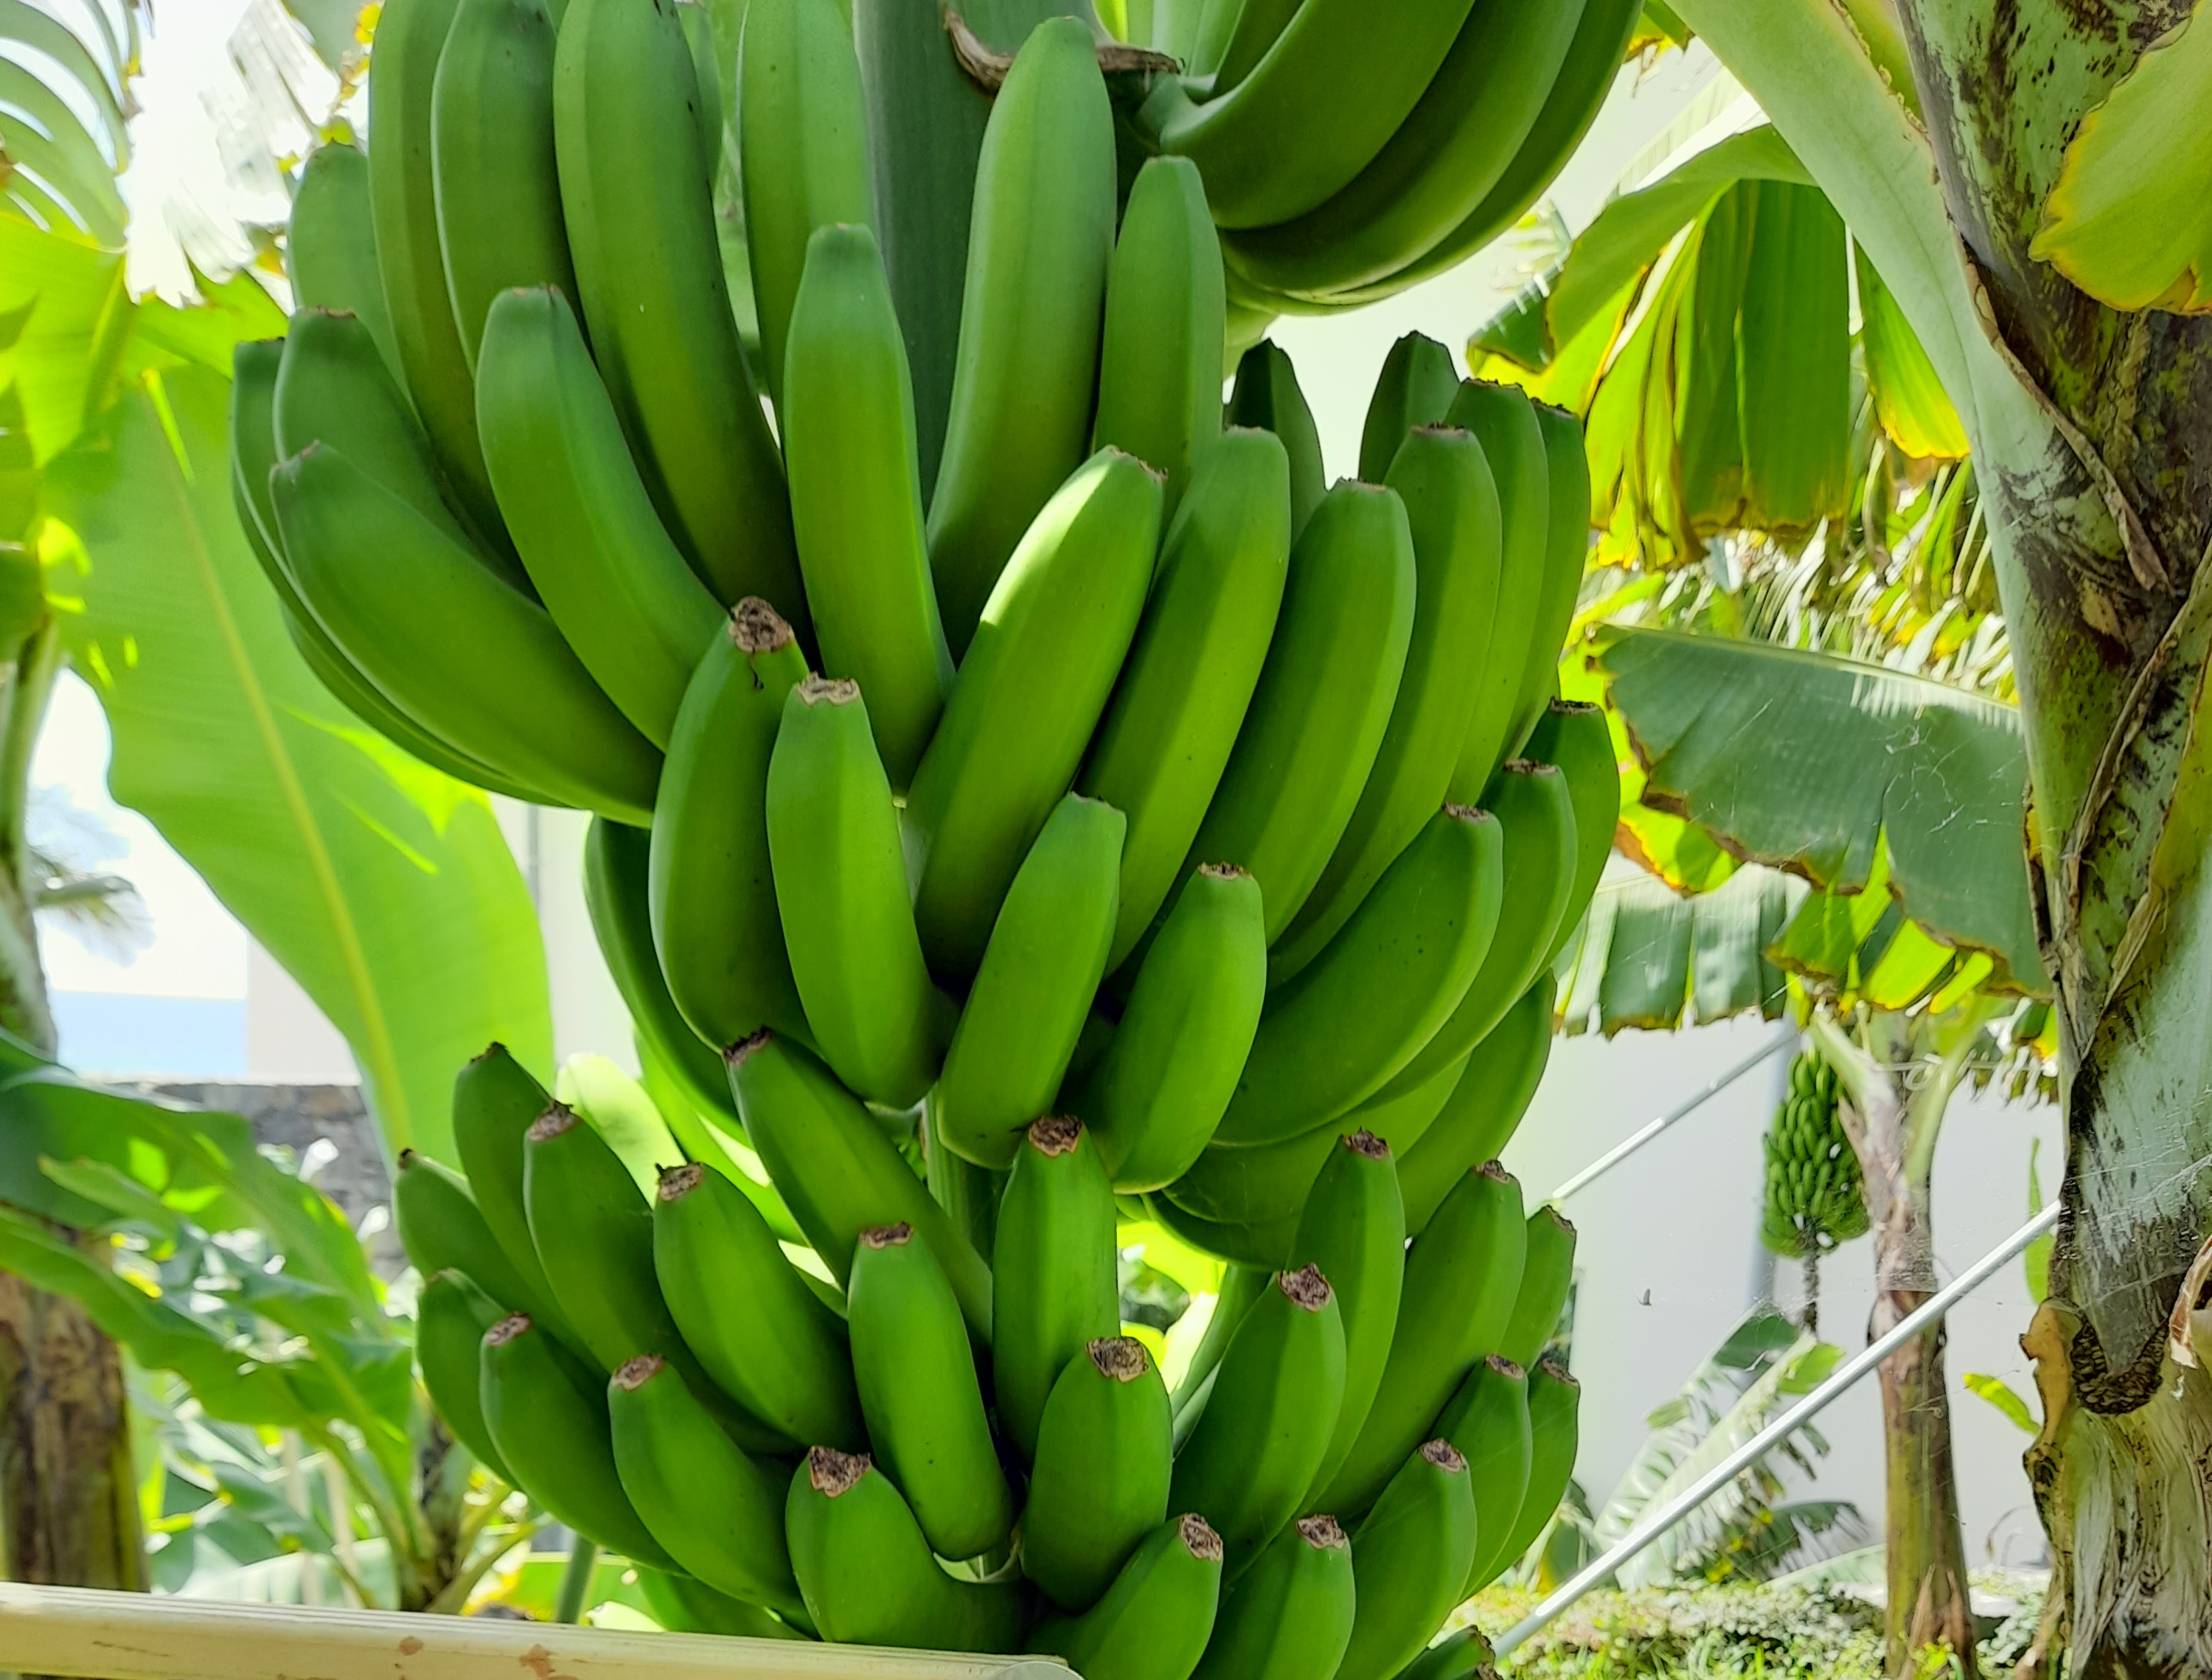
Label: Cut